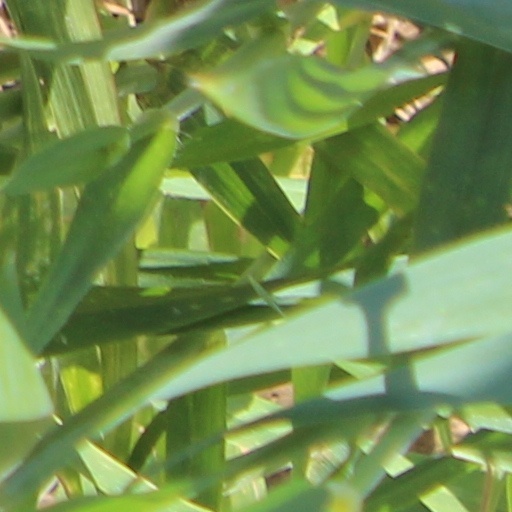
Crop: wheat